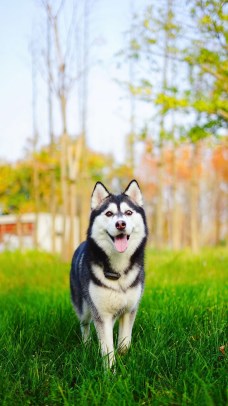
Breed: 1160-n000003-Siberian_husky